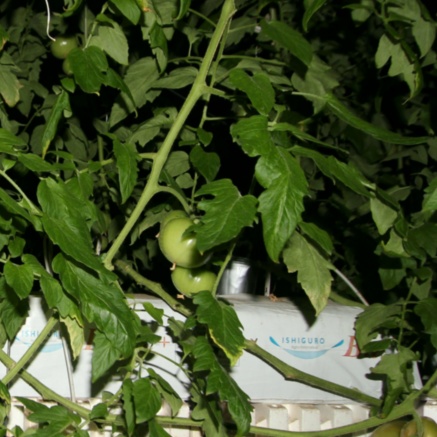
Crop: tomato